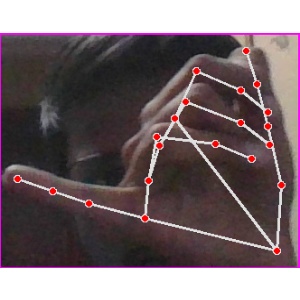
अक्षर: च